Describe the emotion expressed in this image:  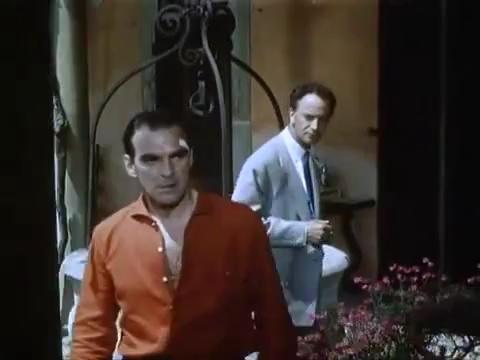
This person displays Suffering, valence and arousal with low intensity.